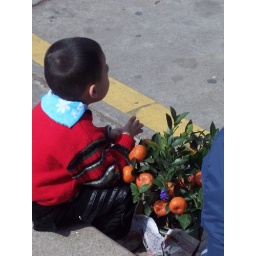
A boy with his orange tree. Oranges are a &amp;quot;lucky&amp;quot; fruit, especially around the New Year season.